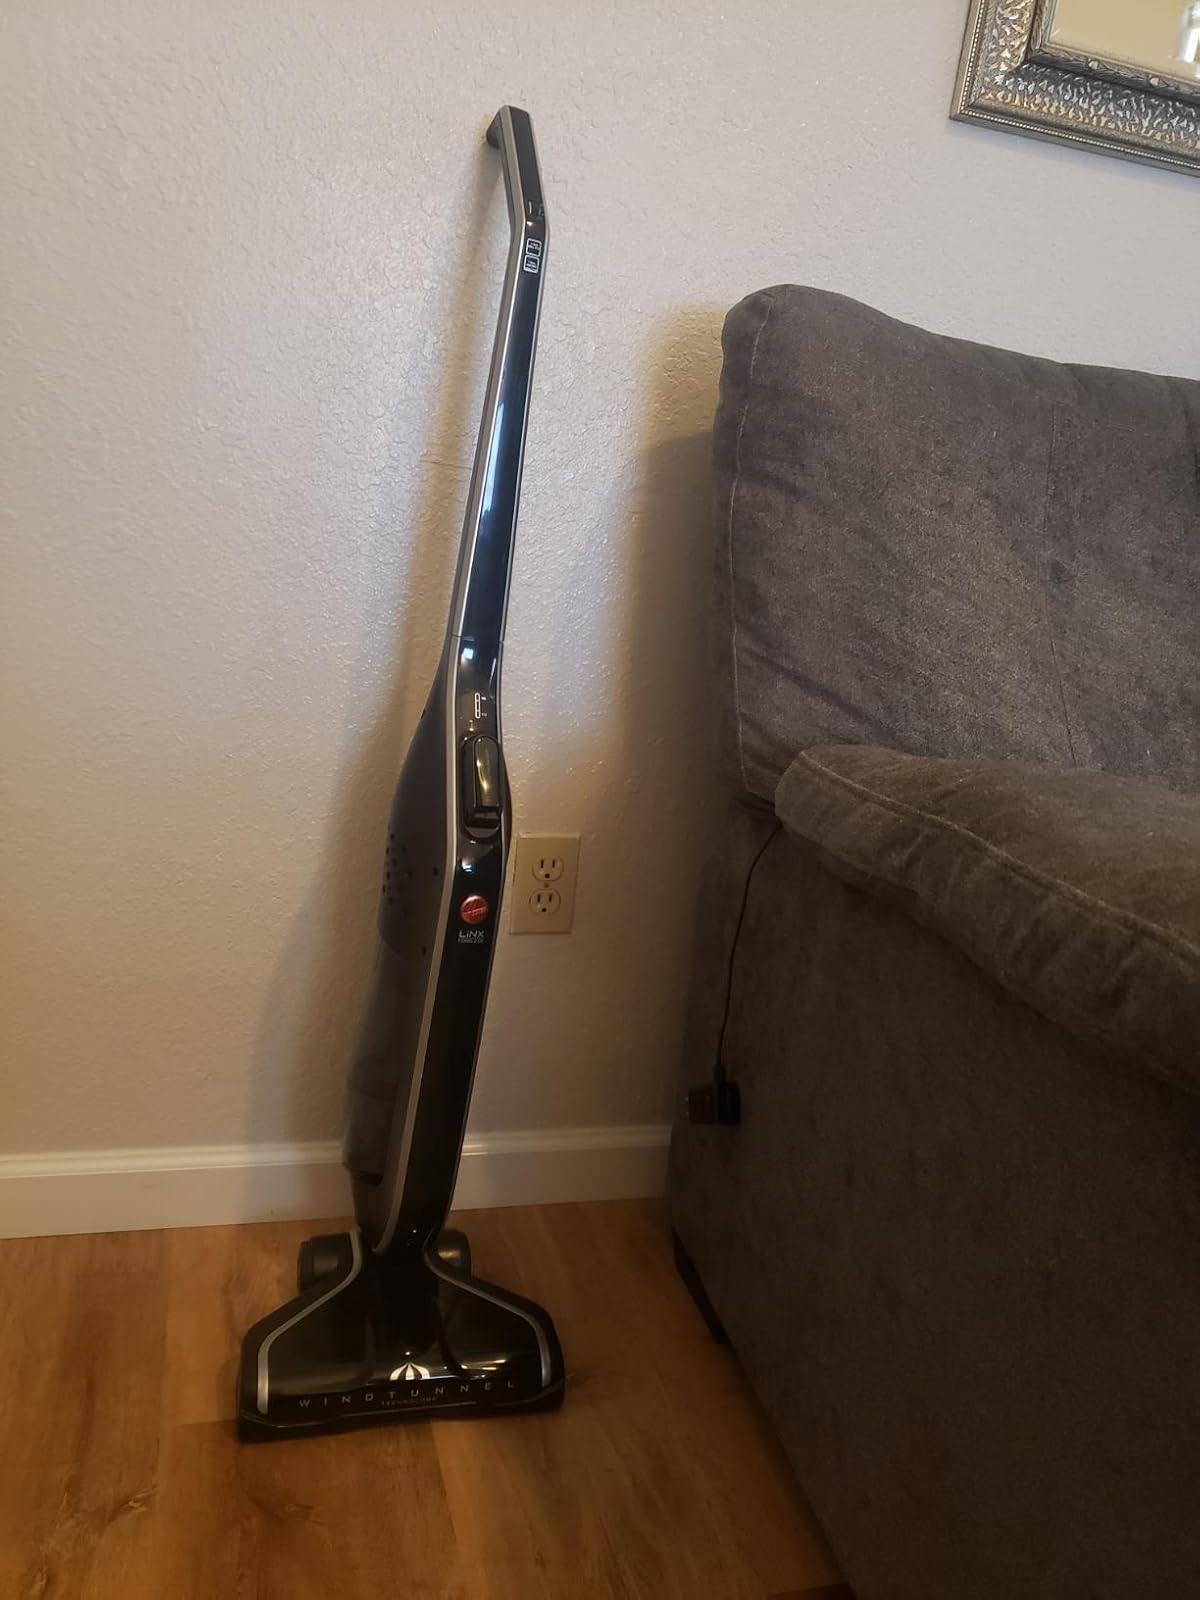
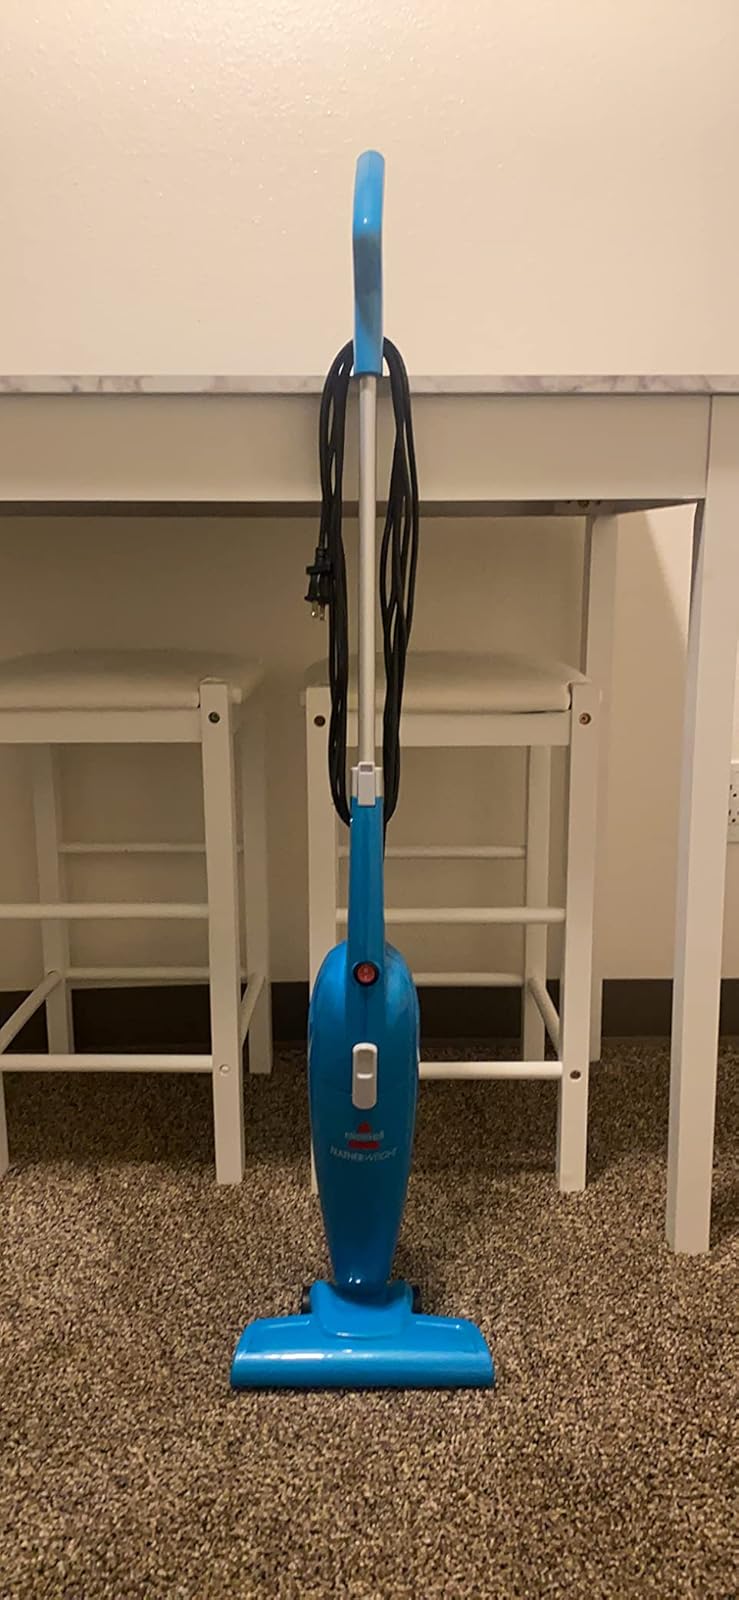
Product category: items_vacuum
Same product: no